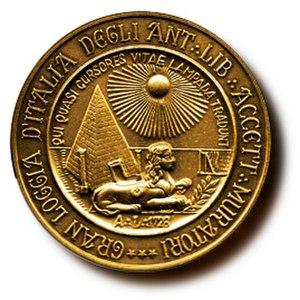
La Grande Loge d'Italie ou Grande Loge d'Italie des maçons libres et acceptés est une obédience maçonnique mixte italienne fondée en 1910 à la suite d'une scission avec le Grand Orient d'Italie. Cette obédience est connue sous le nom de franc-maçonnerie Piazza del Gesù, en raison de l'adresse de son siège historique, qui se trouvait au 47 Piazza del Gesù.